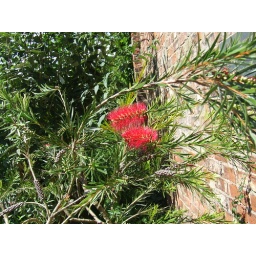
Callistem rigidus. This plant flowers in July.